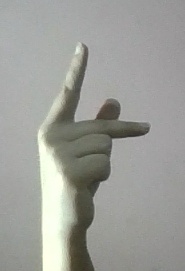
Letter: dha